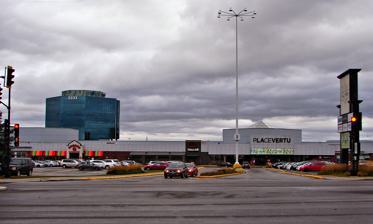
Building: Place Vertu
Country: Canada
Year built: 1975
Shopping mall in Montreal, Quebec Place Vertu Location Montreal , Quebec Coordinates 45°29′56″N 73°42′24″W / 45.498767°N 73.706631°W / 45.498767; -73.706631 Address 3131, boulevard de la Côte-Vertu Saint-Laurent, Quebec H4R 1Y8 Opening date August 28, 1975 Developer Cambridge Leaseholds Limited Management Westcliff Owner LaSalle Investment Management No. of stores and services 155 No. of anchor tenants 5 No. of floors 1 (2 in Continental) (excluding highrise building) Parking Outdoor or multi-level Public transit access Société de transport de Montréal Exo La Presqu'Île sector Website www .placevertu .com /en / Place Vertu is a shopping mall in the borough of Saint-Laurent in Montreal , Quebec , Canada. It is located on Côte-Vertu Boulevard , at the corner of Cavendish Boulevard. The mall is about 830,000 square feet (77,109.5 m 2 ) in size, and has a high-rise building. Stores Anchors are Canadian Tire , Marché Adonis , Sports Experts/Atmosphere , Winners , Dollarama , and Uniprix . There is also a food court . The mall has many outlets. History Place Vertu's anchors on its debut on August 28, 1975 were The Bay , Kmart and Dominion for a total of 110 stores. Although Sears was also among the original tenants that signed with Place Vertu, it opened its doors two months after the other stores on October 29. At its opening, Place Vertu was larger than Fairview Pointe-Claire and it also briefly surpassed Galeries d'Anjou which was being expanded at the time. The only shopping centre in the Montreal area that was larger than Place Vertu  during that period was Carrefour Laval . The mall was expanded in the 1980s when a corridor was added, going from the center court to a new Pascal's hardware store. Another corridor with an office tower was added in the mid-1980s from The Bay to Pascal's. Dominion was converted into a Provigo on July 13, 1981, Pascal's former space occupied by Zellers in 1991, Provigo was converted once more into a Maxi in 1994 and Kmart 's former store space was occupied by Canadian Tire in 2000. Maxi closed in 2001. The Bay closed in May 2007; Zellers relocated to The Bay's vacated location in the same year. Since 2008, the mall has been renovated and now include tenants such as Urban Planet, Dollarama , Laura/Laura+/Laura Petite Outlet , Browns Outlet , Starbucks Coffee (taking Subway 's old space after that location moved to the food court). Marché Adonis took the space of Maxi in 2009. Additionally, the mall space between Zellers and the food court was turned into a Winners (which had moved from the strip mall across the street) and the existing tenants from this section were relocated elsewhere in the mall. Zellers old space (formerly Pascal's) remained empty, but was replaced by Gold's Gym in 2012. After more than 20 years in the mall, Zellers closed in December 2012 and was succeeded the following year by Target , but it was closed in 2015, and Sports Experts/Atmosphere relocated to that space in November 10, 2016, using only 53,000 square feet of the emplacement. Sears closed in October 2017 and is replaced by Continental/Joe Fresh. Ownership Place Vertu was originally the property of Cambridge Leaseholds with co-ownership by both Simpsons-Sears and the Hudson's Bay Company . It was one of Cambridge's only shopping malls in the province of Quebec. In 2001, Cambridge merged with Ivanhoe to become Ivanhoe Cambridge ; Place Vertu became the property of this combined company. Ten years later, in 2011, Ivanhoe Cambridge sold the mall to H&R REIT . Place Vertu is now managed by the Westcliff Group. Public transit STM buses stop around the mall, while the Exo buses stop nearby at Côte-Vertu and Beaulac. Société de transport de Montréal Route 121 Sauvé/Côte-Vertu 128 Saint-Laurent 171 Henri-Bourassa 174 Côte-Vertu Ouest 177 Thimens 196 Parc-Industriel-Lachine 213 Parc-Industriel-Saint-Laurent 225 Hymus 371 Décarie La Presqu'Île sector Route 40 Express Vaudreuil - Terminus Côte-Vertu Exo Laurentides sector Route. 499 Service Express Terminus Côte-Vertu / Deux-Montagnes See also List of largest shopping malls in Canada List of malls in Montreal List of shopping malls in Canada References